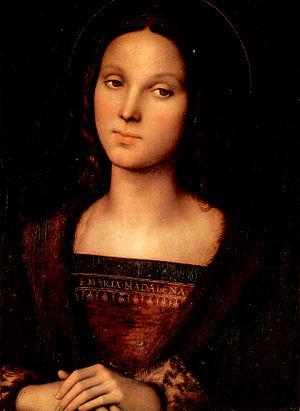
Les Filles Rendues de Paris ou Filles Pénitentes, devenues Augustines de l'ordre de la pénitence de la Madeleine, également dénommées Maglorines, Filles de Saint-Magloire, religieuses Augustines de Saint-Magloire ou religieuses Augustines Pénitentes de Paris, surnommées par le peuple Filles de Paris, est un ordre religieux catholique français fondé à la fin du XVᵉ siècle, à la suite des prédications de Jean Tisserand, prédicateur cordelier, à Notre-Dame de Paris.